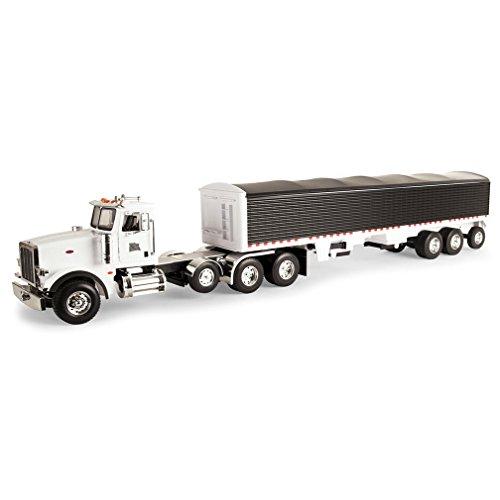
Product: Ertl Big Farm Peterbilt Vehicle With Grain Trailer, Model 367
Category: Toys & Games | Play Vehicles | Toy Vehicles
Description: FARM TOYS: Vehicle with Grain Trailer is just like the real big farm equipment but smaller in size.
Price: $85.99
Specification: ProductDimensions:43.8x6.4x8.2inches|ItemWeight:2pounds|ShippingWeight:10pounds(Viewshippingratesandpolicies)|ASIN:B00U56ZJ8M|Itemmodelnumber:46406|Manufacturerrecommendedage:3yearsandup|Batteries:3AAAbatteriesrequired.(included)